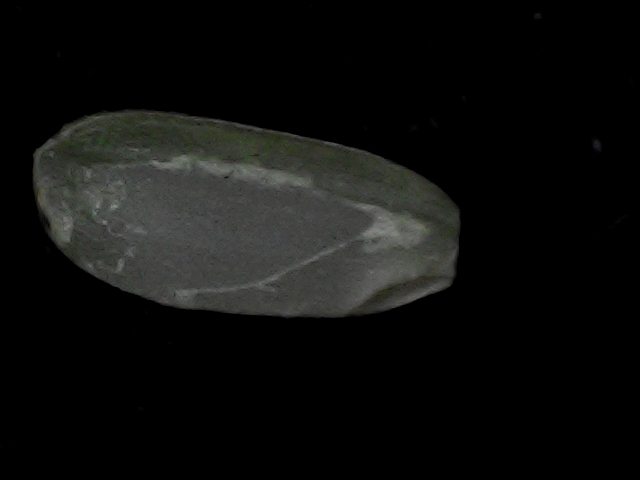
Rice variety: BD95